La Gorce Mountains

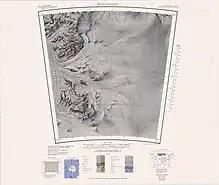
La Gorce Mountains to the southwest of map

A prominent rock ridge forming the northwest extremity of the La Gorce Mountains of the Queen Maud Mountains.